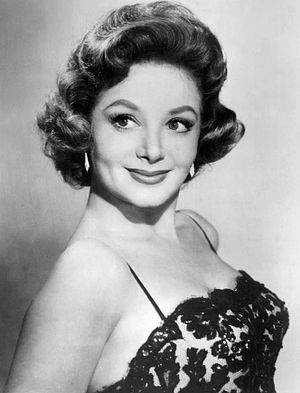
Cara Williams
Cara Williams er en amerikansk tv- og filmskuespiller. Hun er bedst kendt for sin rolle som Billys mor i Lænken, for hvilken hun blev nomineret til en Oscar for bedste kvindelige birolle, og for hendes rolle som Gladys Porter i tv-serien Pete and Gladys, der løb fra 1960-1962, og for hvilken hun blev nomineret til Emmy Award for bedste kvindelige hovedrolle i en komedie.